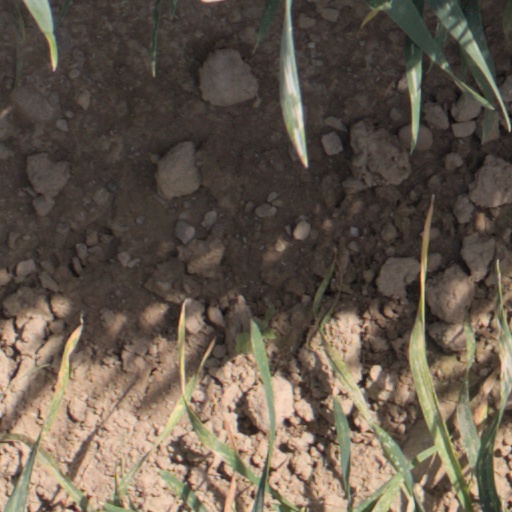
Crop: wheat